Devin Townsend

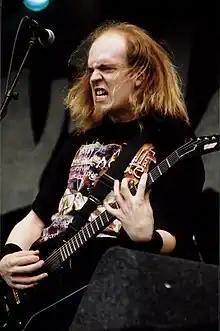
Townsend performing at the Wâldrock Festival, Netherlands (June 30, 2001)

Townsend's next project took several years to come to fruition. After the creation of the IR8 demo tape, Townsend and Jason Newsted had begun work on a new project called "Fizzicist", which they described as "heavier than Strapping Young Lad". When the IR8 tape was leaked, Newsted's Metallica bandmates James Hetfield and Lars Ulrich learned of the project. Hetfield was "fucking pissed" that Newsted was playing outside the band, and Newsted was prevented by his bandmates from working on any more side projects, although Townsend would later downplay Metallica's role in Newsted's unavailability. With the project stalled, Townsend instead wrote the album himself, entitling it "Physicist". Townsend assembled his Strapping Young Lad bandmates to record it, the only time this lineup was featured on a Devin Townsend album. The thrash-influenced "Physicist" was released in June 2000, and is generally considered a low point in Townsend's career. Hoglan and the rest of the band were dissatisfied with the way the sound was mixed, and Townsend considers it his worst album to date.